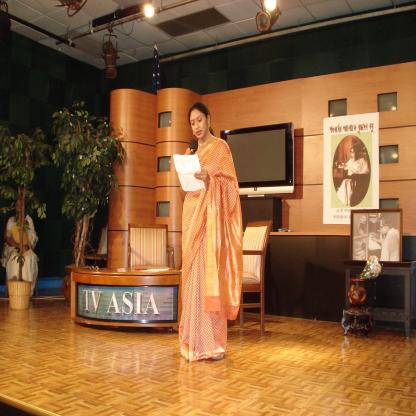
Scene: Indoor